Duaringa

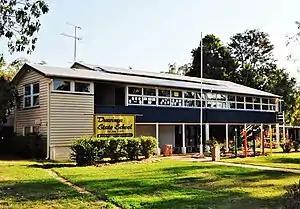
Duaringa State School, 2017

The local ambulance station, opened in 1970, is unique in the fact that it was built almost exclusively by voluntary labour performed by local Duaringa residents.